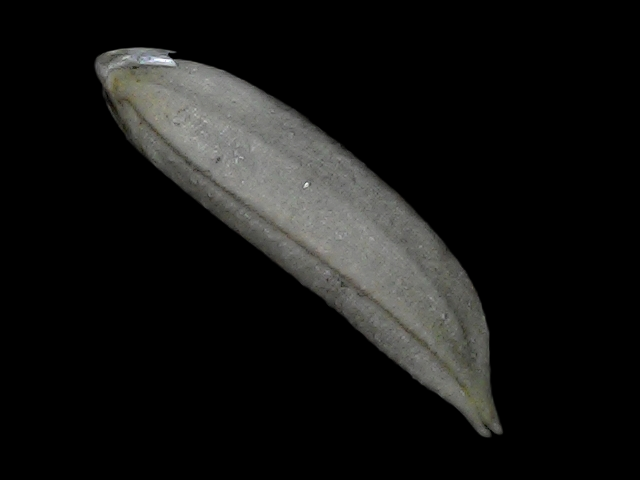
Rice variety: Bd57